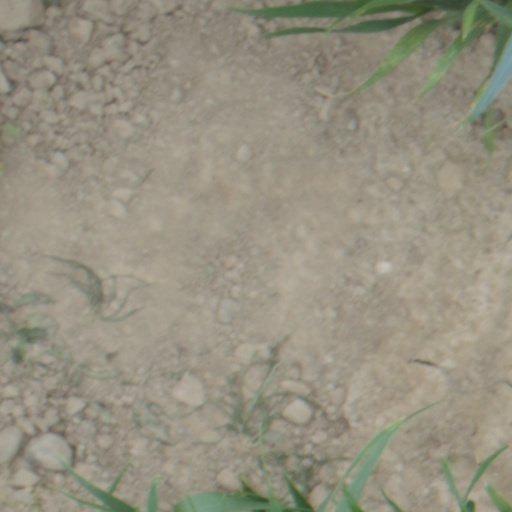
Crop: wheat